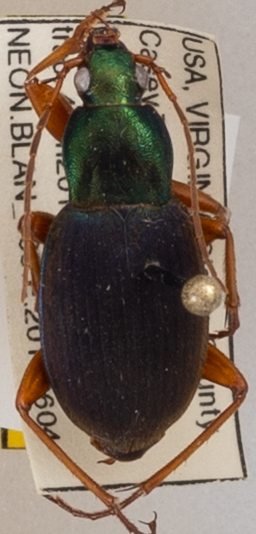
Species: Chlaenius aestivus
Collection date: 2019-06-04
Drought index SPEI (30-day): -0.9
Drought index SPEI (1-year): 2.09
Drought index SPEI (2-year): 2.09